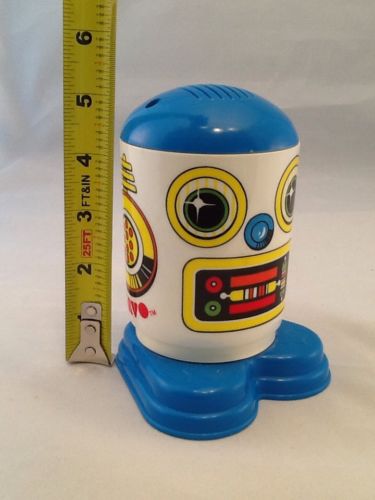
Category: mug